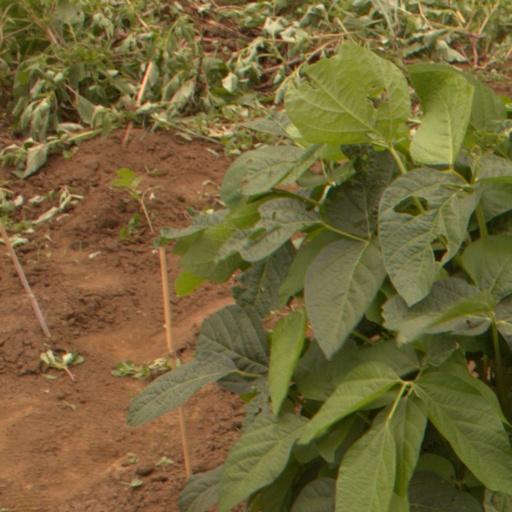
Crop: soybean